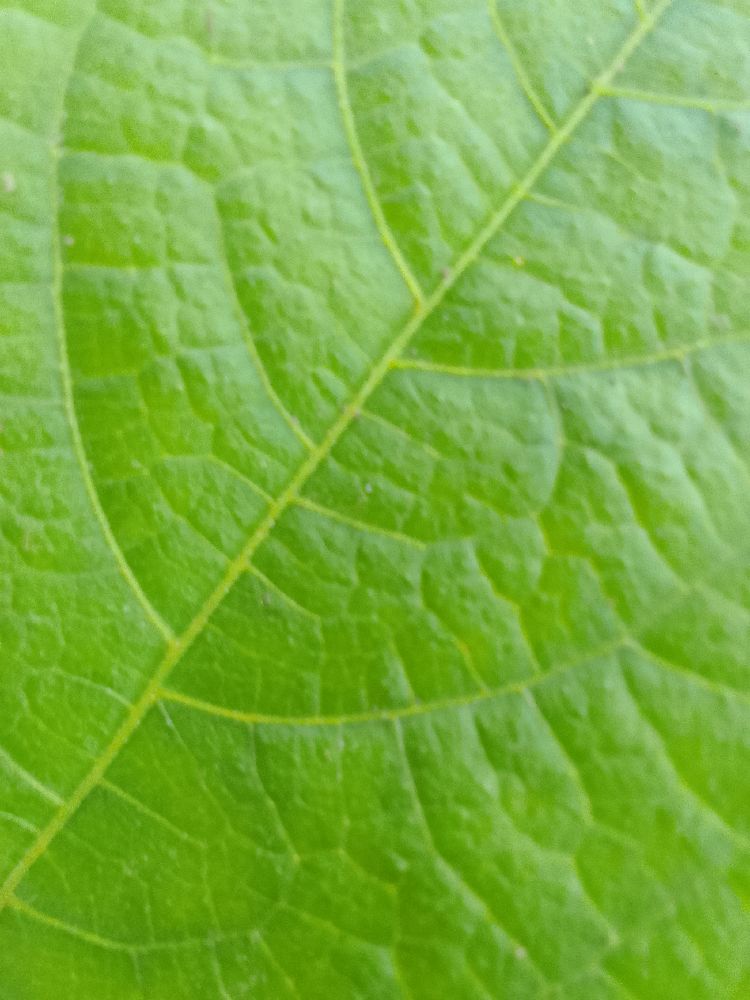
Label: healthy